Julia Zaher

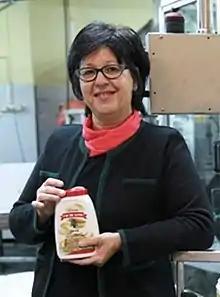
Zaher in 2014

Julia Zaher is an Israeli Arab businessperson, philanthropist, and former schoolteacher. She is owner and CEO of Al Arz Tahini, a tahini manufacturing company. She is known for her philanthropic actions to benefit women's rights, people with disabilities, and LGBT health.